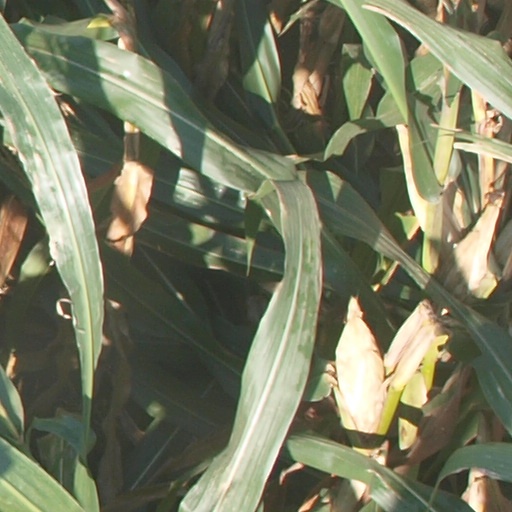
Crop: maize; corn